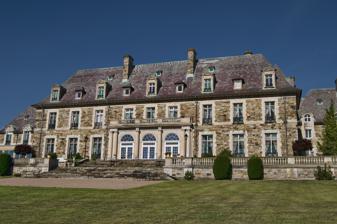
Building: Aldrich Mansion
Country: United States of America
Year built: 1912
United States historic place Indian Oaks U.S. National Register of Historic Places Main house Show map of Rhode Island Show map of the United States Location 836 Warwick Neck Ave., Warwick, Rhode Island Area 74.3 acres (30.1 ha) Built 1899 Architect Carrere & Hastings; Stone, Carpenter & Willson Architectural style Renaissance MPS Warwick MRA NRHP reference No. 83000174 Added to NRHP August 18, 1983 Aldrich Mansion is a late 19th-century property owned by the Roman Catholic Diocese of Providence since 1939.  It is located by the scenic Narragansett Bay at 836 Warwick Neck Avenue in Warwick, Rhode Island , south of Providence, Rhode Island . Originally called Indian Oaks , and once the Senator Nelson W. Aldrich Estate .  The extensive estate was developed in 1899 by Nelson W. Aldrich (1841–1915), a Republican Party politician who dominated state politics of the period.  The main estate house is a sprawling stone French Renaissance structure with lavish interior decoration.  The estate's surviving outbuildings include a boathouse and a caretaker's house, the latter located across Warwick Neck Avenue from the main estate.  Aldrich's heirs sold the property to the Roman Catholic church in 1939, and it was adapted for use as a seminary. The property now known as "The Aldrich Mansion" still belongs to the Diocese of Providence, and is now available as a site for weddings, formal occasions, business conferences, etc. It is also occasionally used for film and television productions. The estate was listed on the National Register of Historic Places in 1983. Brief history The estate was originally built and owned by Senator Nelson W. Aldrich of Rhode Island and consisted of over 225 acres. The construction of the estate began in 1896 and was completed some 16 years later. In 1901, his daughter, Abby Aldrich , married John D. Rockefeller Jr. at the mansion. In 1939, the Senator's heirs transferred the Aldrich Mansion and 100 acres to the Roman Catholic Diocese of Providence for approximately $75,000. From 1946 to 1983, Our Lady of Providence Seminary was housed at the Aldrich Mansion. In 1955, a 100,000+ sq. ft. school was built to house the Seminary. When the seminary relocated, Bishop Hendricken High School used the property as its "Senior Campus" for a decade. The estate is currently set on 72 acres. It consists of the French-inspired mansion, a gatehouse, 10,000 sq. ft. stables, a 7,500 sq. ft. boathouse, a 15,000 sq. ft. seminary chapel, as well as the seminary's classrooms, dormitories, gymnasium, and dining facilities. The seminary was relocated to Providence some years ago. The facilities were also leased to the Overbrook Academy, a Catholic boarding school for girls, for almost 20 years. It was William Parrish's mansion in the 1998 motion picture Meet Joe Black . Usage today Still owned by the Roman Catholic Diocese of Providence, the Aldrich Mansion is currently used for wedding receptions, conferences, fund raisers, as well as occasional television and film production work. Aldrich Mansion, Warwick Rhode Island, December 2019 See also Nelson W. Aldrich House , his primary residence in Providence National Register of Historic Places listings in Kent County, Rhode Island References